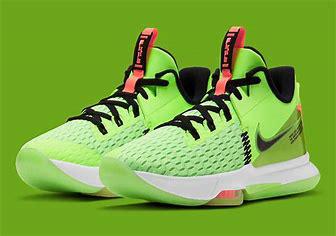
Brand: Nike
Model: Lebron Witness 5